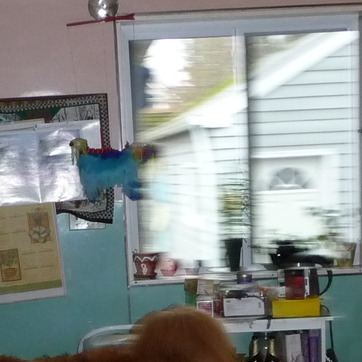
Material: glass